Gowanus Batcave

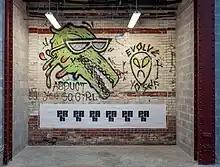
Much of the graffiti on the building's original walls was preserved by Powerhouse Arts.

The Batcave became home to squatters in the early 2000s. One of the first squatters, Zach Edminster, said he and a small group began staying there starting in 2001. While only a few people stayed there at first, the size of the group quickly began to grow, comprising mainly homeless and runaway teenagers. A community formed, setting rules for conduct including disallowing hard drug use, and organizing tasks like composting and waste disposal. They set up toilets that operated with rainwater and ran a power line from the Carroll Street Bridge to power a refrigerator and television. Around this time, within the squatting community and then among other locals, the building had begun to be known as the "Batcave", named either for bats claimed to have once lived there, or, according to one of the squatters, "because that seemed to have an appropriate amount of moral ambiguity".